Women in the Paris Commune

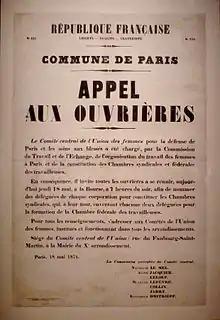
Appeal to women workers from the Union des femmes on 18 May 1871, signed among others by Élisabeth Dmitrieff, Nathalie Lemel and Aline Jacquier

One of the first movements openly claiming to be a mass feminist movement, the (Union of Women for the Defense of Paris and the Care of the Wounded) was created on 11 April 1871, in a café on by Nathalie Lemel and Élisabeth Dmitrieff. In its first appeal, this association positioned the Commune within the framework of the struggle for the emancipation of the working class, its two founders being members of the International Workers' Association (IWA), but the demands were broadened. In their minds, the work of the added to that of the International since the domination of men over women was one of the elements of the class struggle.